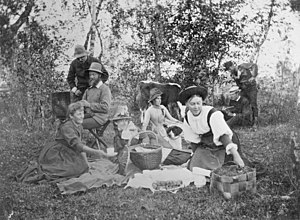
Önningebykolonien
Medlemmer af Önningebykolonien i den første sommer af koloniens eksistens, 1886. Siddende fra venstre: Hanna Rönnberg, Hilma Westerholm, Elin Danielson og Nina Ahlstedt. Siddende på stol til venstre Alexander Federley og stående derved Victor Westerholm. Foto af Aksel Paul (1863-1927).
Önningebykolonien var en kunstnerkoloni som var aktiv i Önningeby i Jomala på Åland mellem 1886 og 1914. Kolonien kan beskrives som et svensk-finsk svar på kunstnerkolonien i Skagen i Danmark.